John O'Keefe (Australian politician)

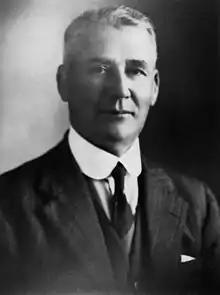

John O'Keefe (11 January 1880 – 27 January 1942) was an Australian politician. He was a Labor member of the Legislative Assembly of Queensland, representing Chillagoe from 1926 to 1929 and Cairns from 1930 to 1942. He was Attorney-General from 1940 to 1941.